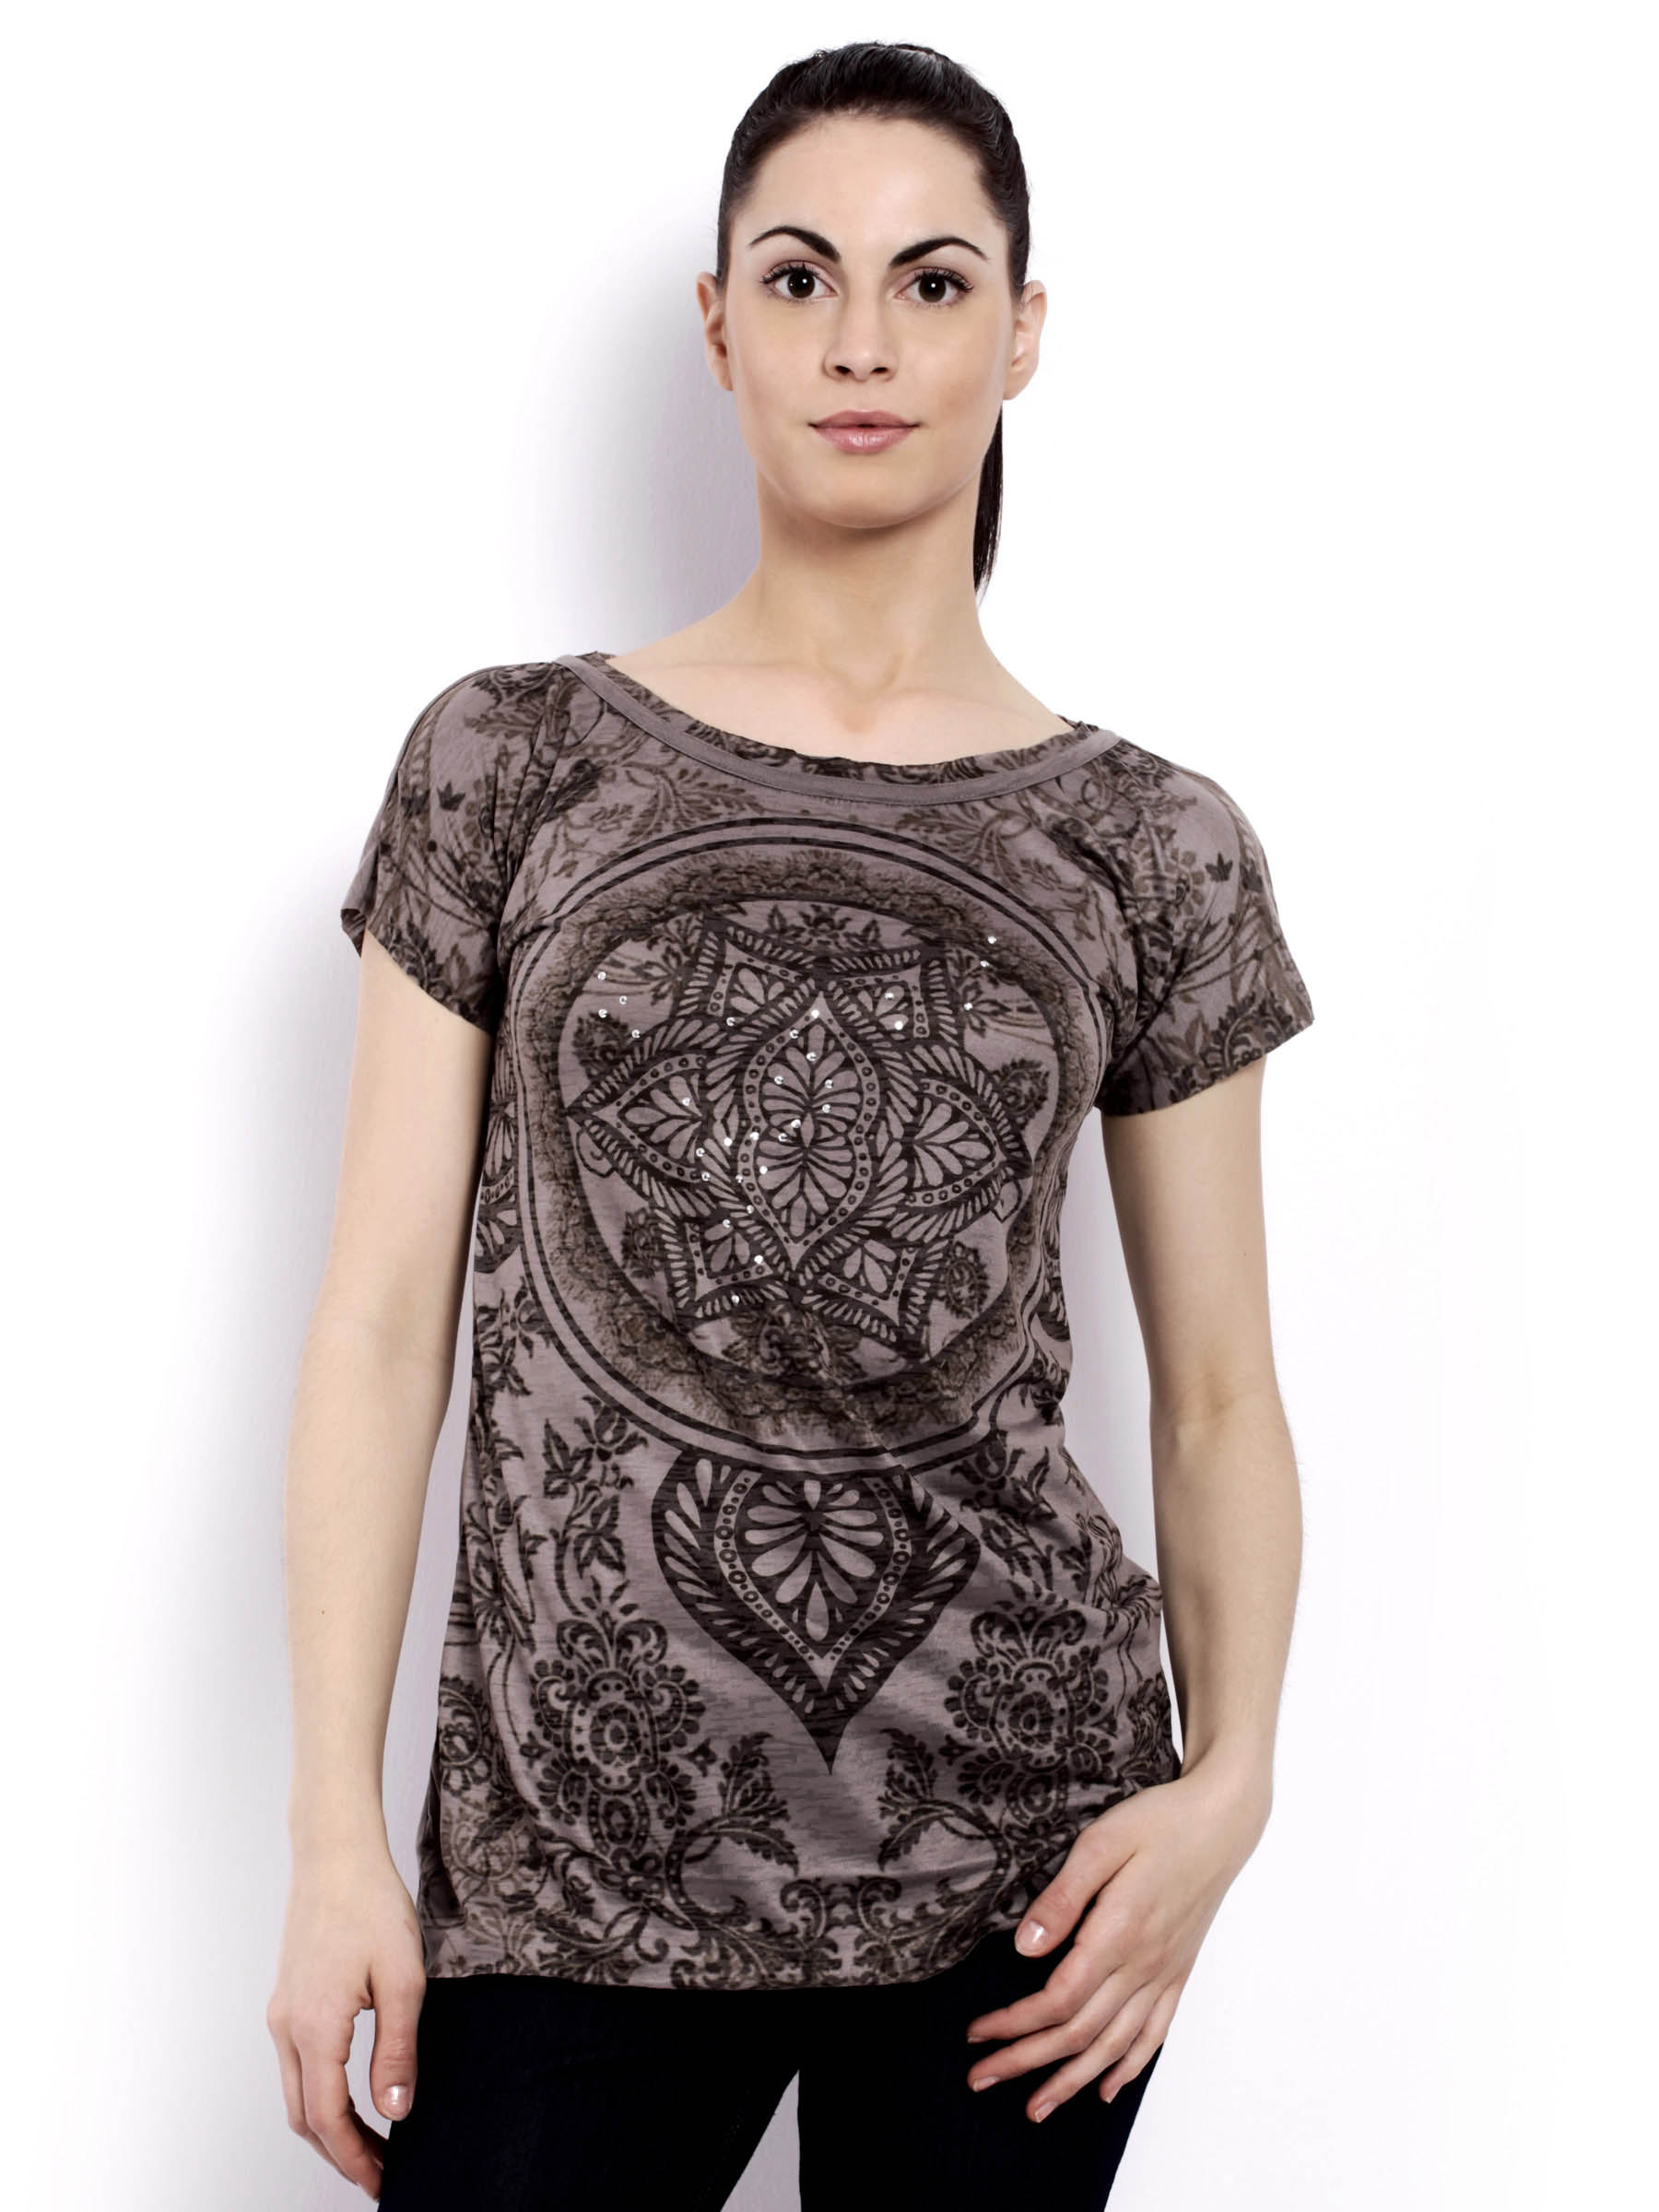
United Colors of Benetton Women Brown T-shirt
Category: Apparel / Topwear / Tshirts
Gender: Women
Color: Brown
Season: Fall 2011
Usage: Casual